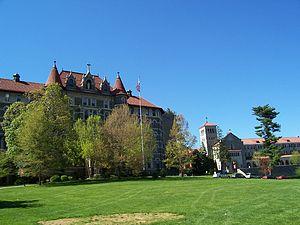
Le Chestnut Hill College est un college américain privé situé dans la ville de Philadelphie en Pennsylvanie. Sa devise est Fides, Caritas, Scientia.